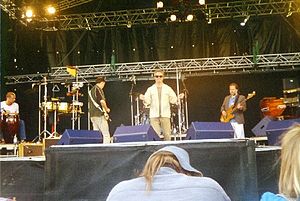
C.V. Jørgensen
C.V. Jørgensens optræden under GrønTour 98 på Dyrskuepladsen i Horsens den 30. maj 1998.
C.V. Jørgensens optræden under GrønTour 98 på Dyrskuepladsen i Horsens den 30. maj 1998 kl. 15.00.
Carsten Valentin Jørgensen er en dansk sanger og sangskriver. Mellemnavnet Valentin er et påtaget kunstnernavn og ikke lovformelig anerkendt.